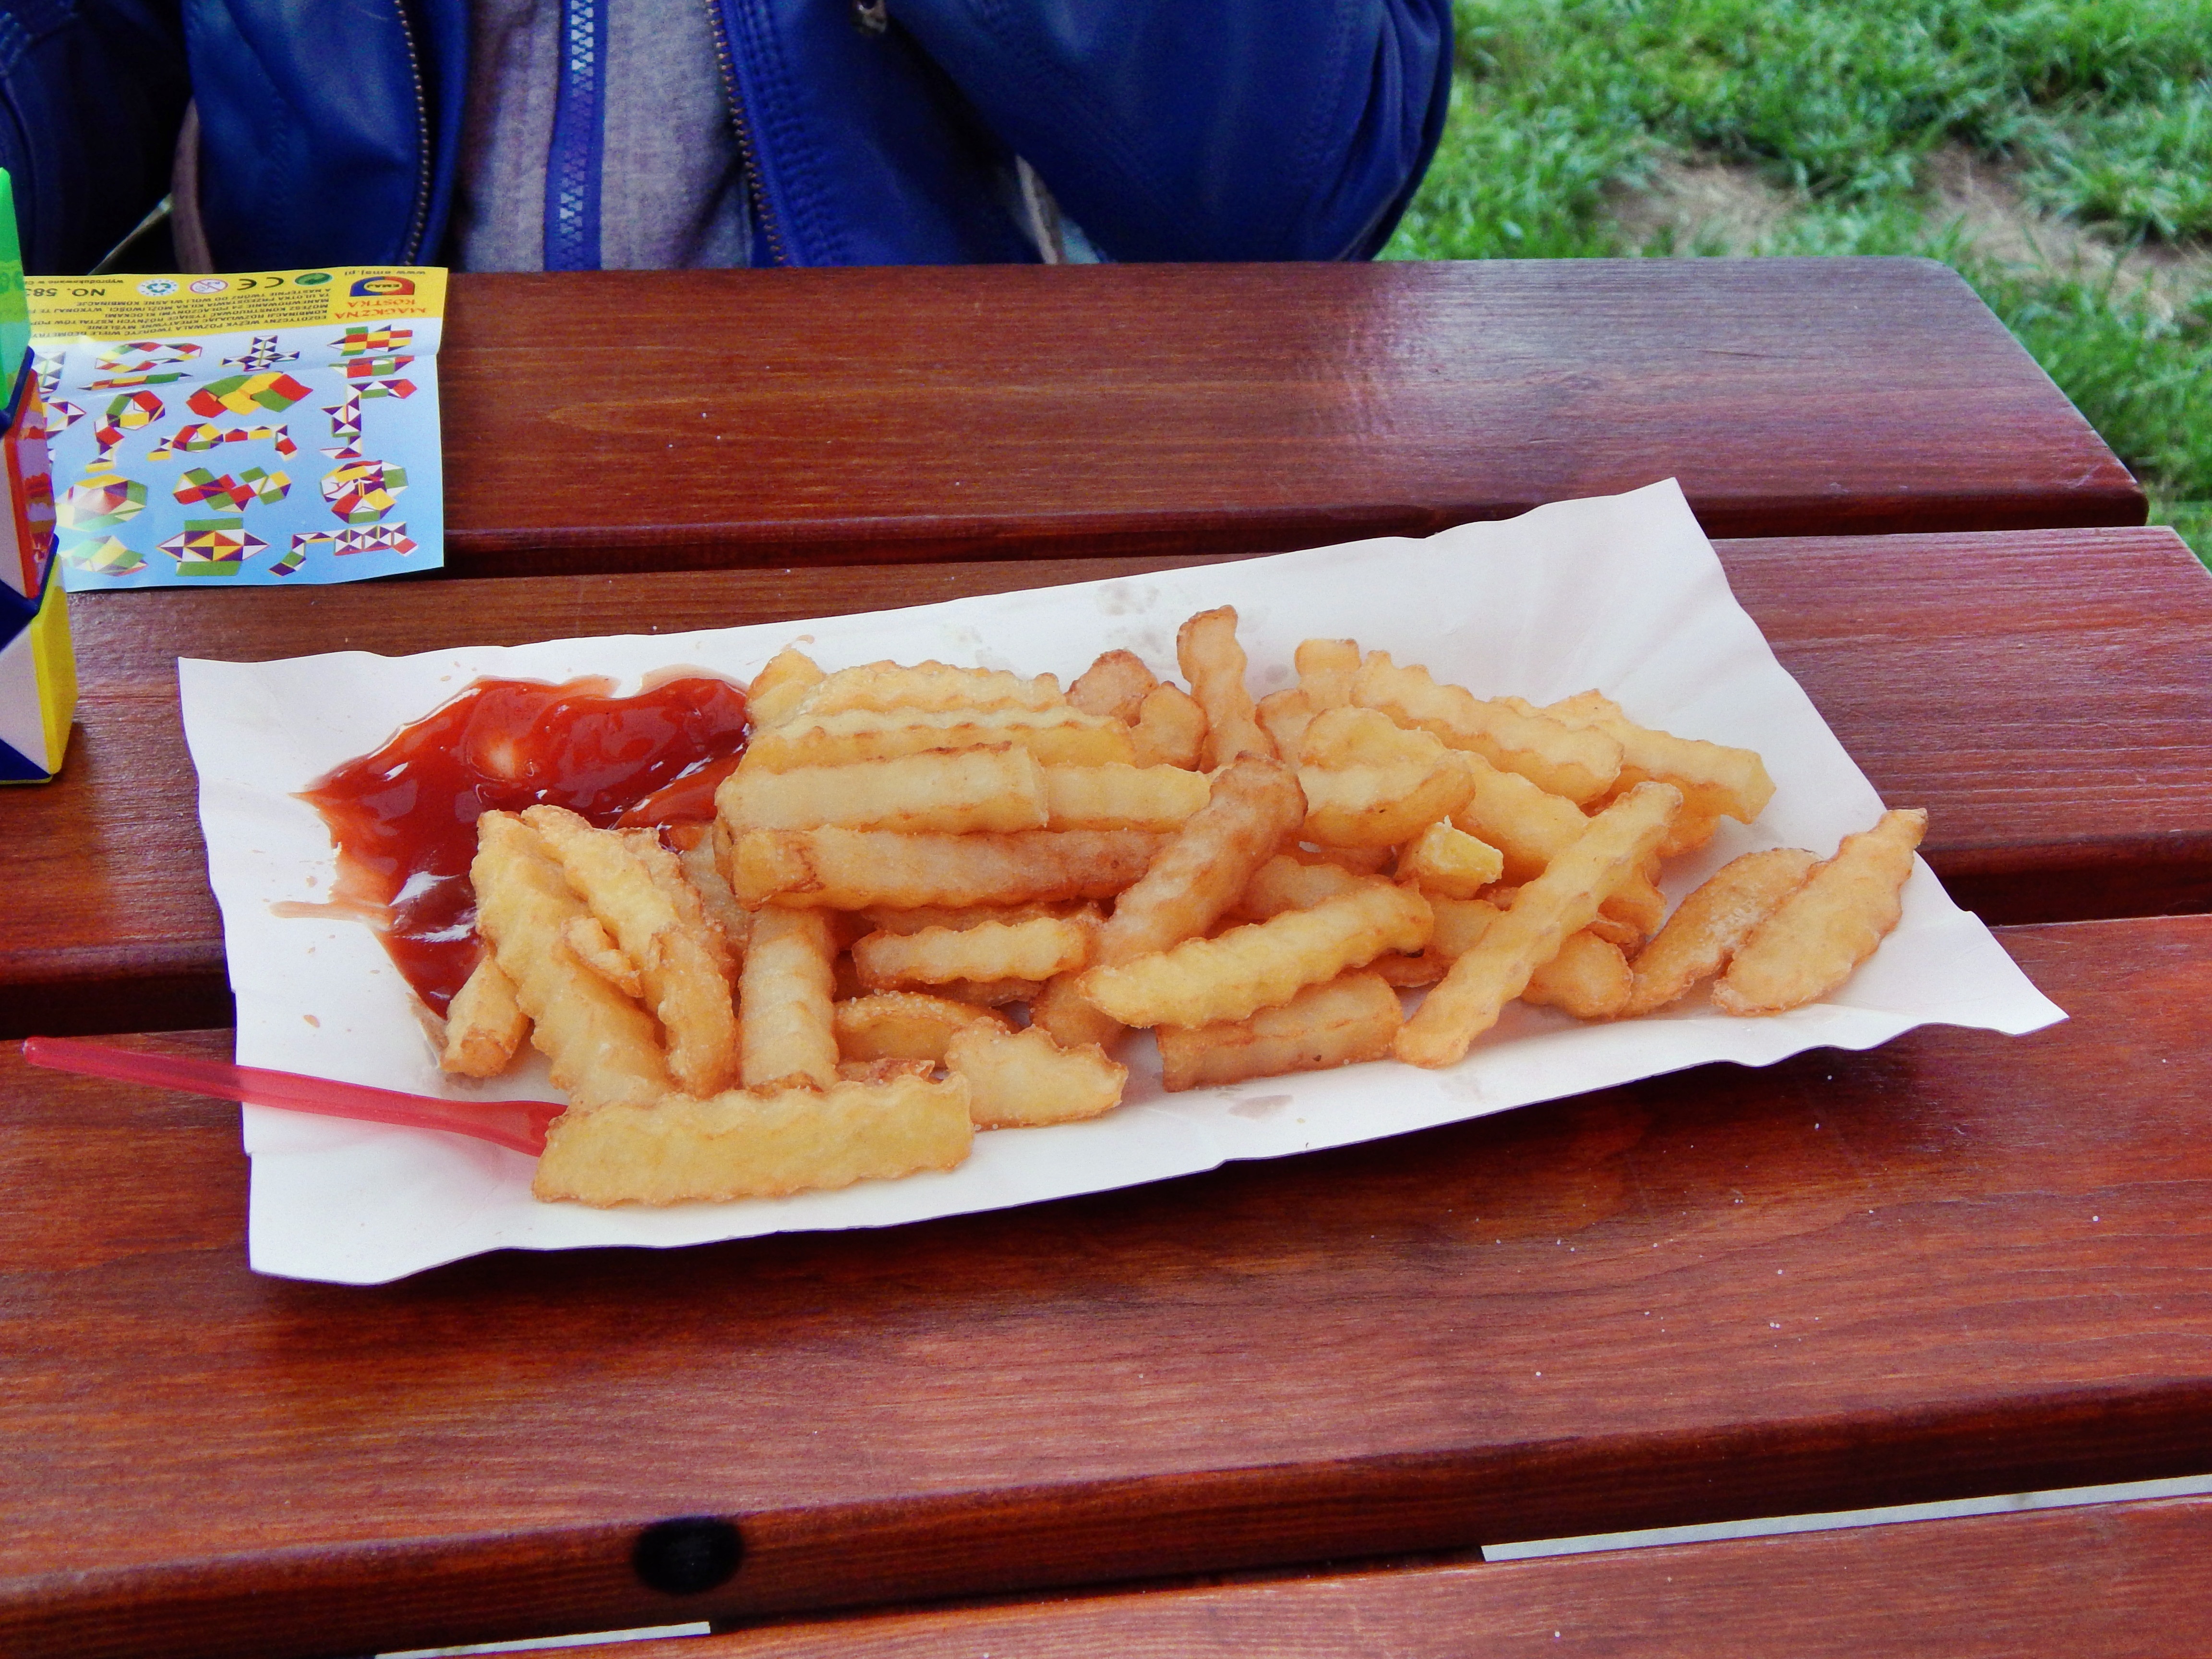
dish, meal, food, produce, fish, breakfast, meat, lunch, cuisine, eating, fastfood, french fries, side dish